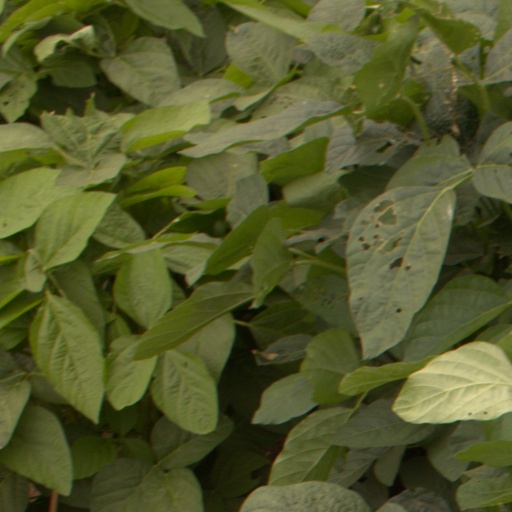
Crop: soybean